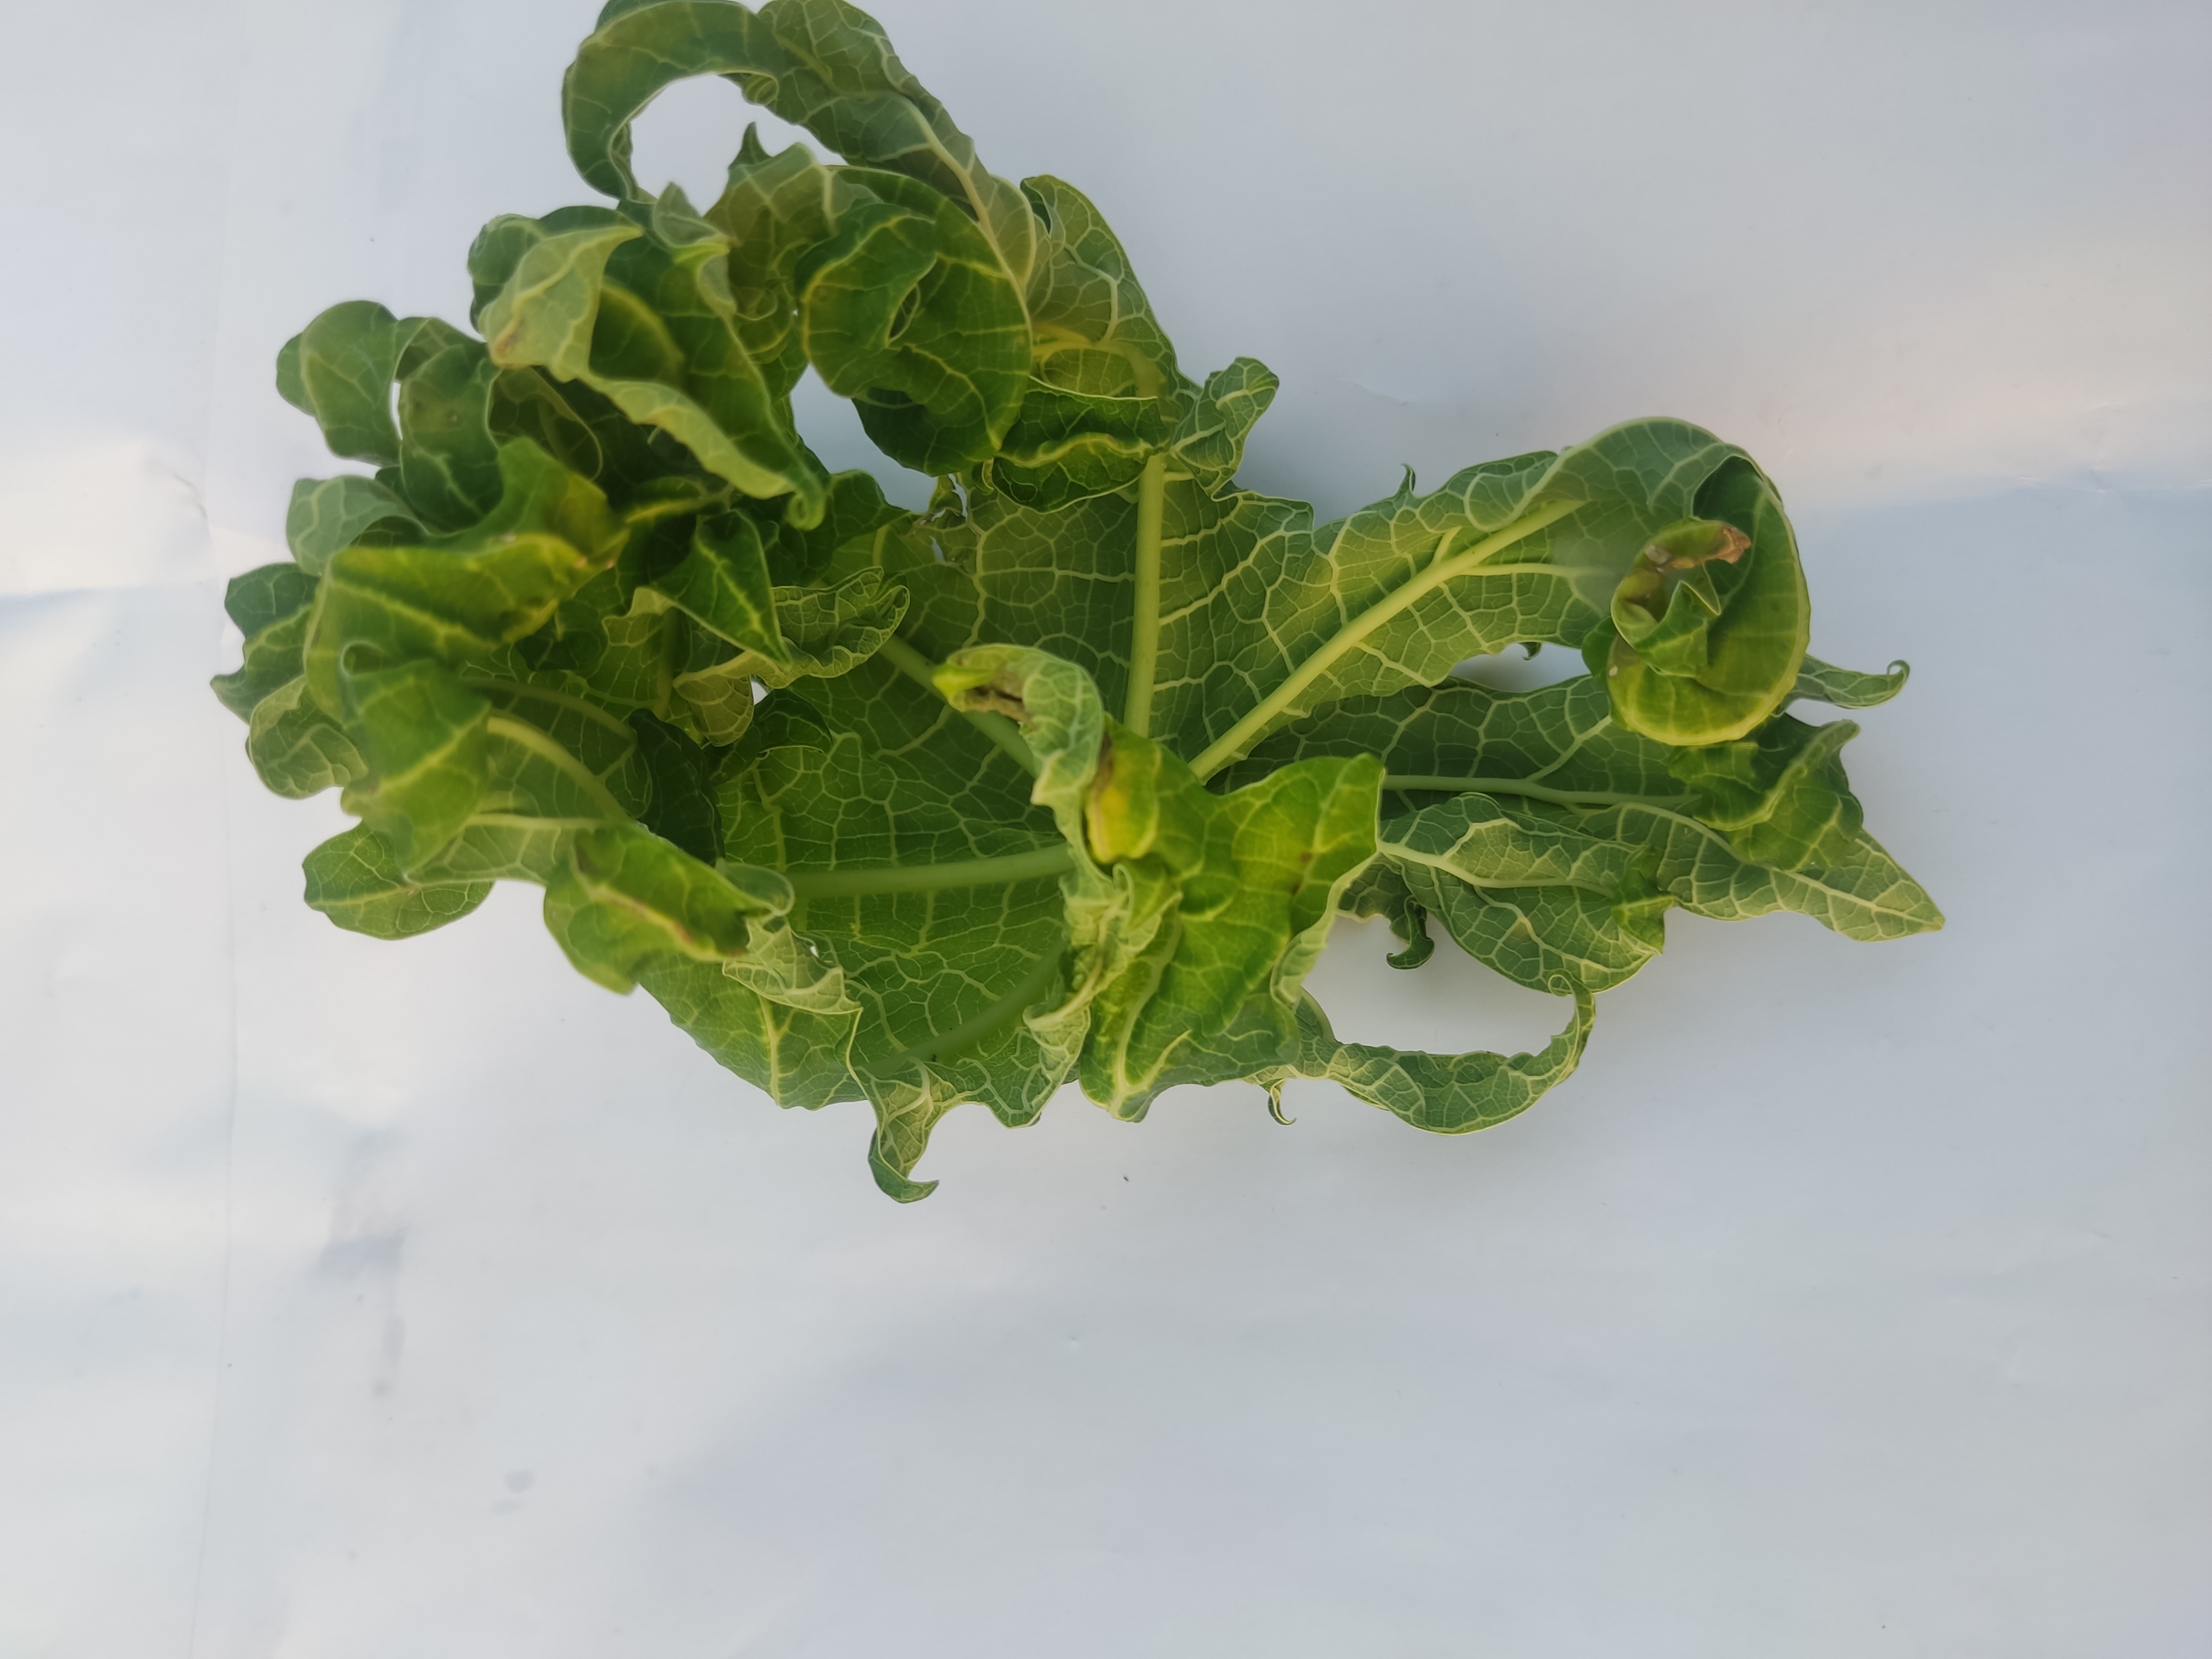
Label: Leaf Curl